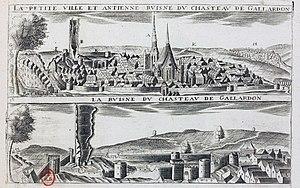
Gravures de Claude Chastillon, représentant la ville et les ruines du château de Gallardon (Eure-et-Loir)
La tour dite de l’Épaule, est un donjon féodal du XIIᵉ siècle, témoin d'une place forte médiévale, classé monument historique en 1913, situé sur la commune de Gallardon en Eure-et-Loir.